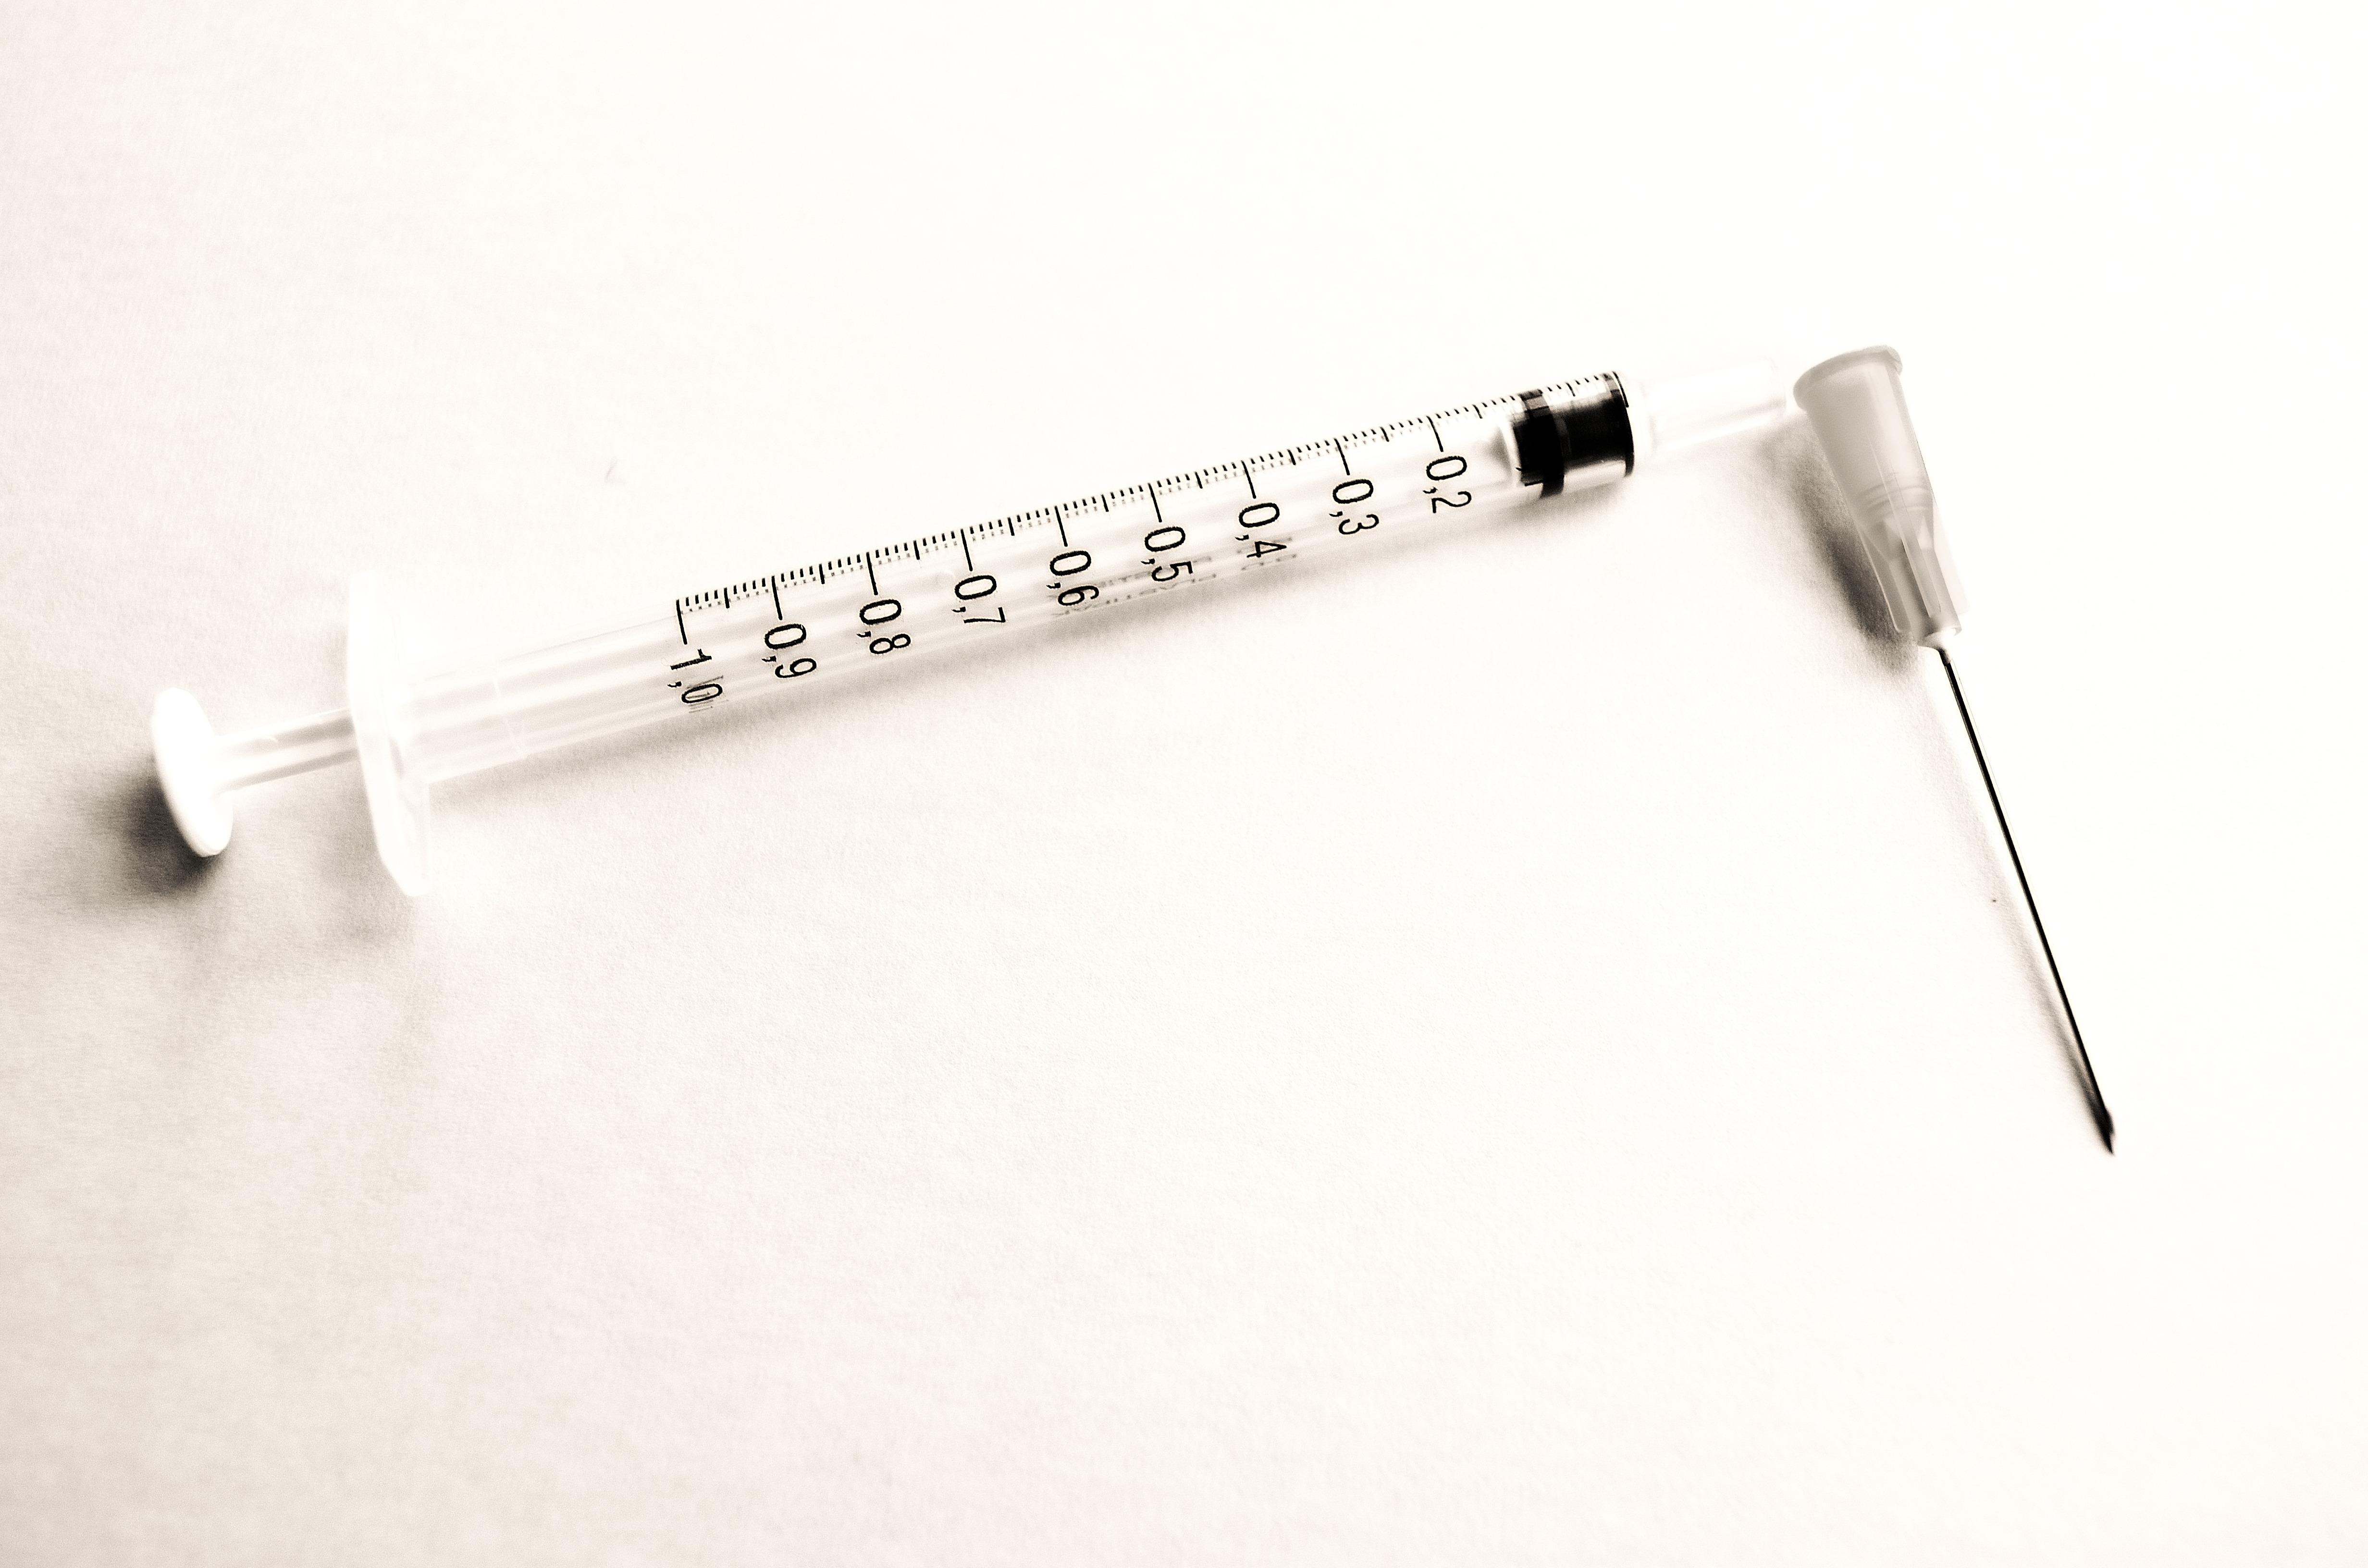
medicine, lighting, health, stop, drug, risk, addiction, rescue, illness, infection, drugs, lsd, hiv, vaccine, medical equipment, vaccinations, necessity